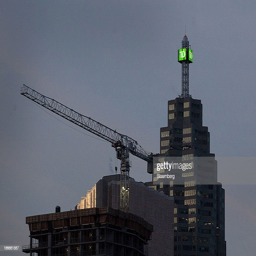
a city stands next to a building under construction .